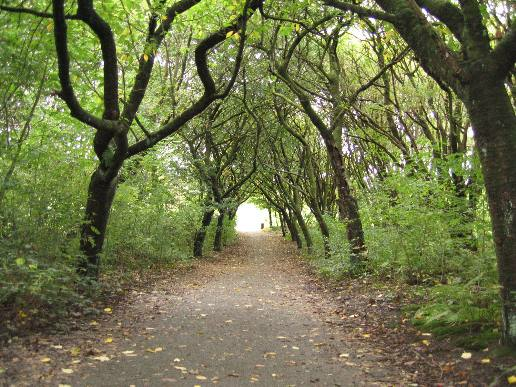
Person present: No